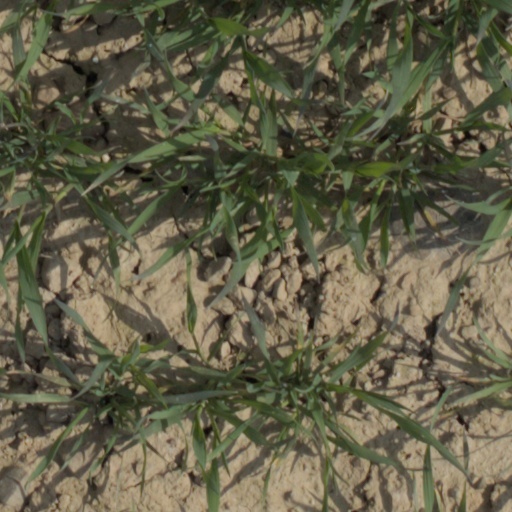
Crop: wheat